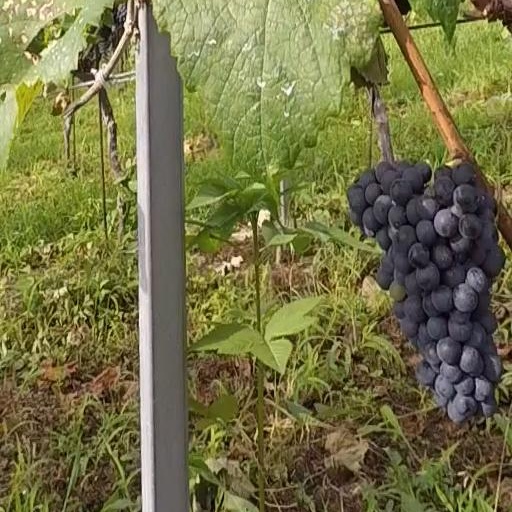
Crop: grape